Folding bicycle

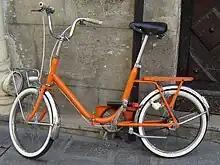
1960s European folding bicycle, showing hinged frame and quick release handlebar stem allowing the bars to turn parallel to the frame when folded.

A magnet combined with a rear shock absorber forms the folding mechanism. The magnet connects and locks the back wheel section to the frame. To fold the bike in half, the magnet disconnects with one movement and in a second, and without having to use one's hands, the rear wheel rotates forward, and the bike folds vertically. This mechanism also enables one to roll the half-folded bike on its rear wheel.